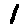
Label: 1